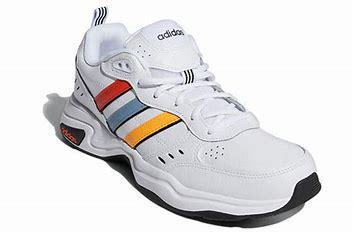
Brand: adidas
Model: NEO Strutter Athletic